Magellan expedition

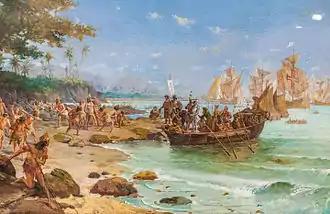
Pedro Álvares Cabral had claimed Brazil for Portugal in 1500, 20 years before Magellan's voyage. This 1922 painting depicts his arrival in Porto Seguro and first encounter with the natives.

On 29 November, the fleet reached the approximate latitude of Cape Saint Augustine. The coastline of Brazil (which Pigafetta refers to as "Verzin" in his diary, after the Italian term for brazilwood) had been known to the Spanish and Portuguese since about 1500, and in the intervening decades, European powers (particularly Portugal) had been sending ships to Brazil to collect valuable brazilwood. The Armada carried a map of the Brazilian coastline, the "Livro da Marinharia" (the "Book of the Sea"), and also had a crew member, the "Concepción"'s pilot, João Lopes Carvalho, who had previously visited Rio de Janeiro. Carvalho was enlisted to lead the fleet's navigation down the Brazilian coastline to Rio, aboard the "Trinidad", and also helped communicate with the locals, as he had some rudimentary knowledge of their Guarani language.